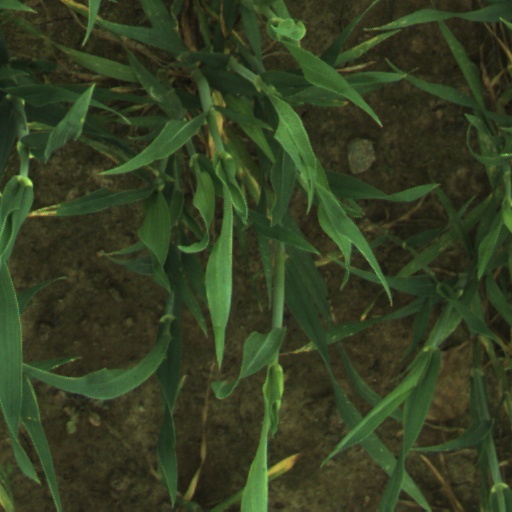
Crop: wheat